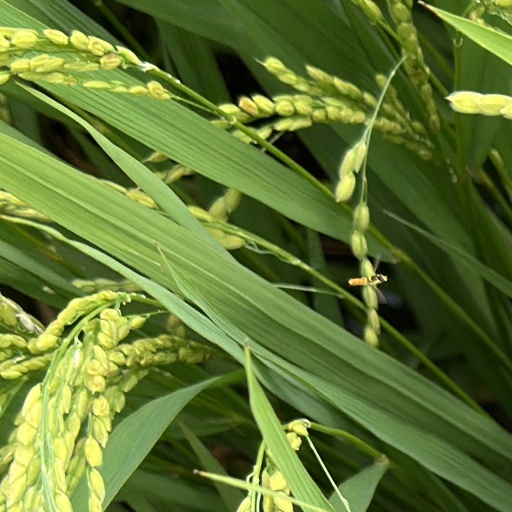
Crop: rice